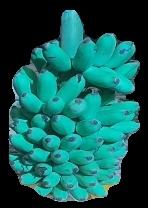
Variety: elakki-bale
Grade: grade2